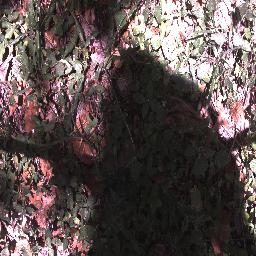
Label: negative